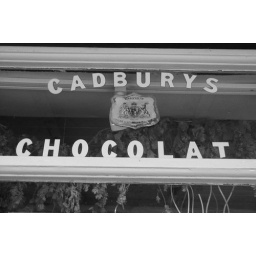
... now a florist. In Grassington, North Yorkshire. But the sign in the window remains.